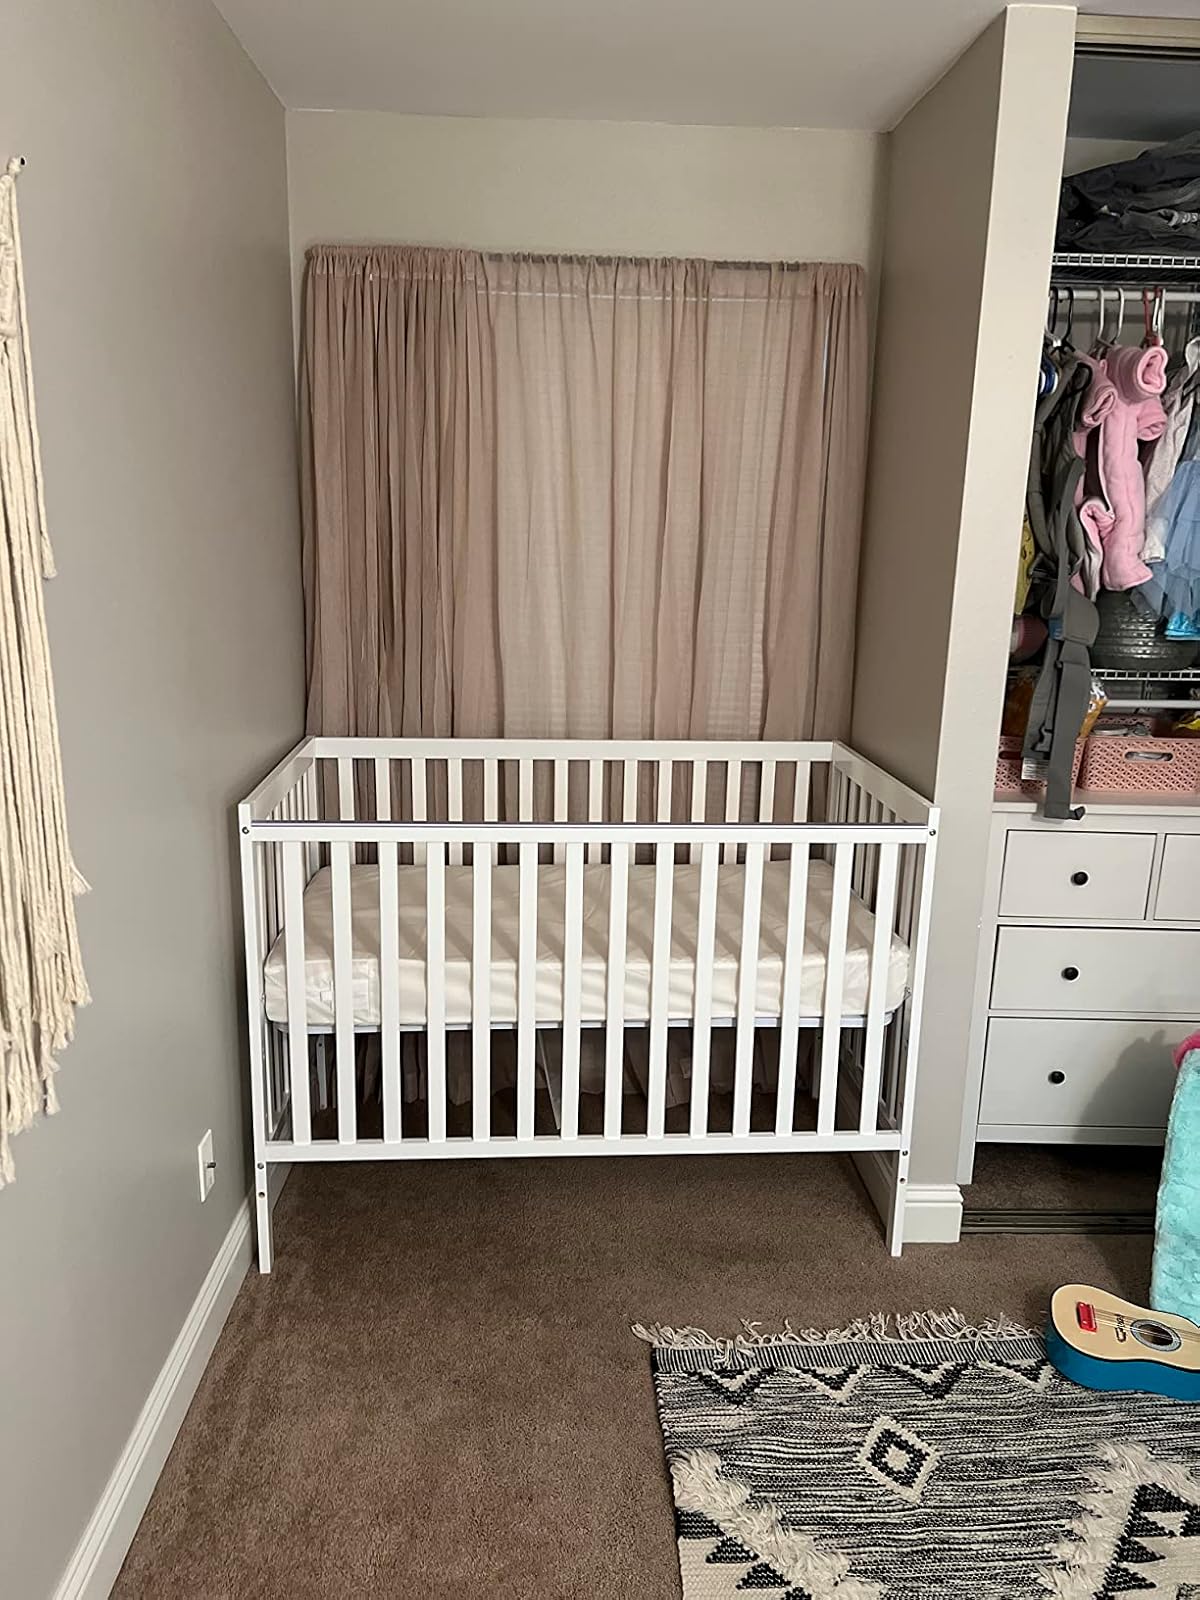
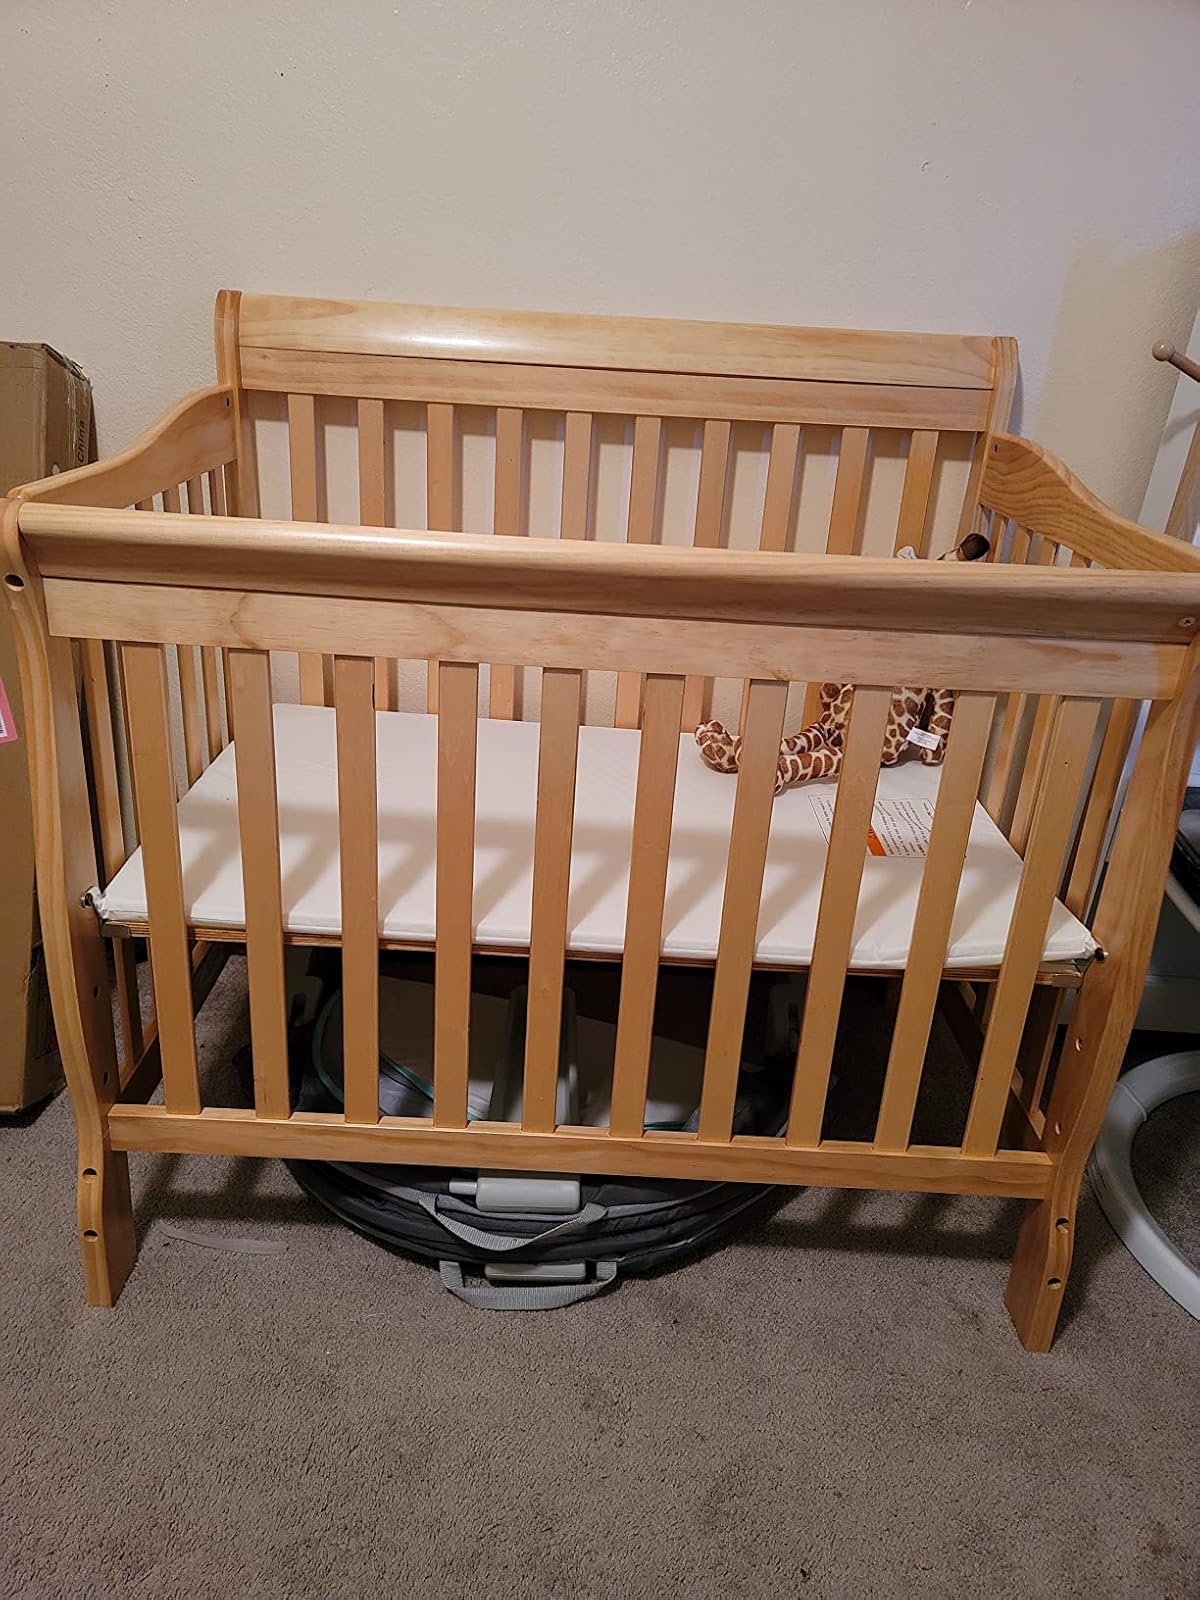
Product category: products_crib
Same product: no